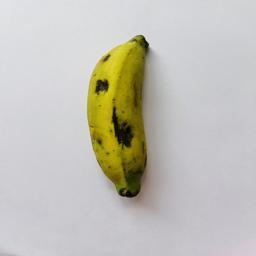
Banana variety: Bangla Kola